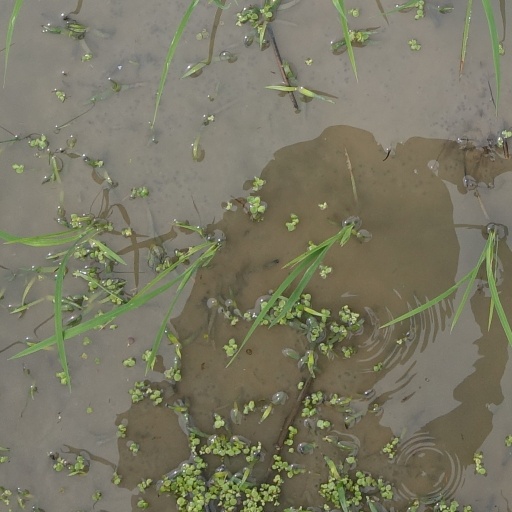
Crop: rice